Santa Teresa, New Mexico

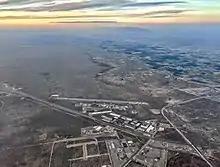
Aerial view of northwest Santa Teresa with the Doña Ana County International Jetport

As of the census of 2000, there were 2,607 people, 952 households, and 755 families residing in the CDP. The population density was . There were 1,007 housing units at an average density of . The racial makeup of the CDP was 82.09% White, 1.19% African American, 0.65% Native American, 0.38% Asian, 0.23% Pacific Islander, 13.04% from other races, and 2.42% from two or more races. Hispanic or Latino of any race were 55.58% of the population.